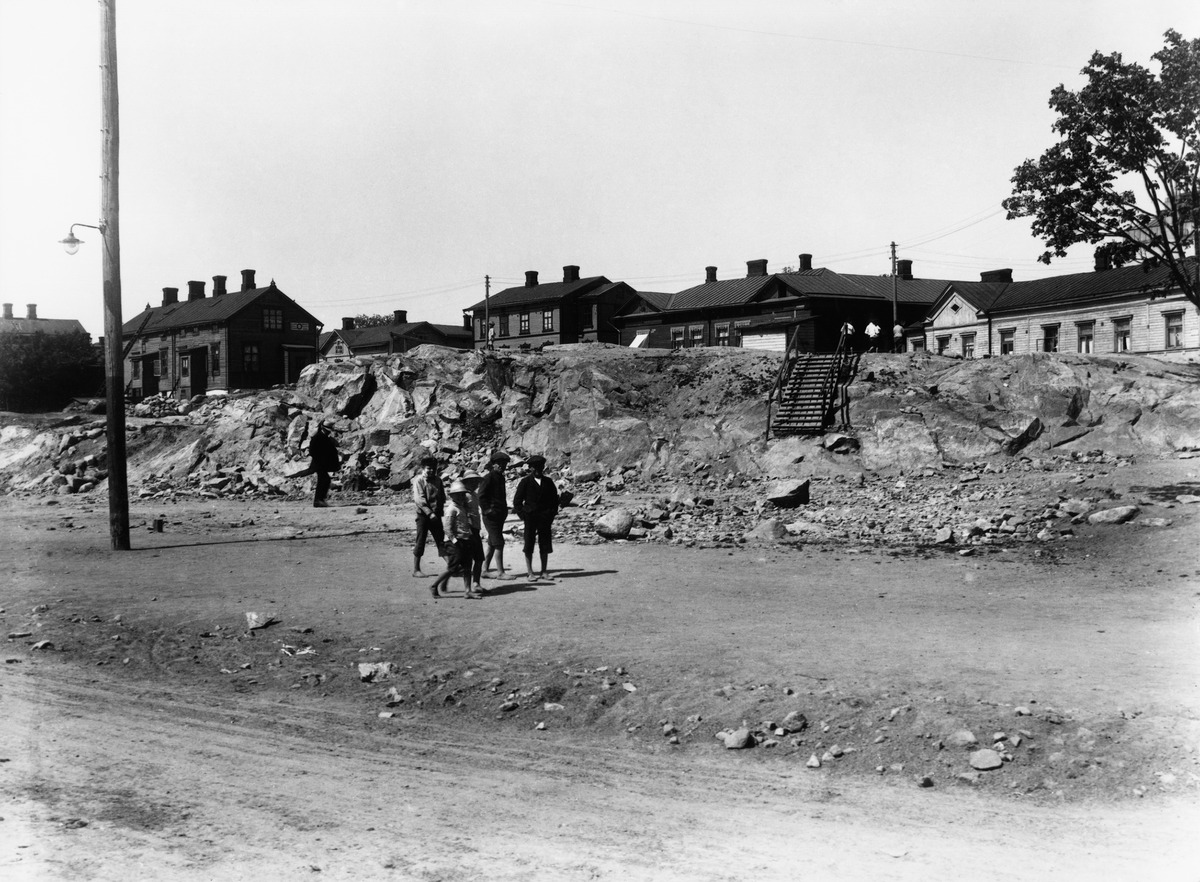
Helsinginkatu 1, takana Vaasankatu 9, 7 ja 5
sisällön kuvaus: Helsinginkatu 1, takana Vaasankatu 9, 7 ja 5. mustavalkoinen
Kuvaaja: Wasastjerna, Nils Jakob, valokuvaaja
Ajankohta: kuvausaika 1910 n mahd
Paikka: Suomi, Uusimaa, Helsinki, Alppiharju Helsinki, Helsinginkatu 1, Vaasankatu 9. Vaasankatu 7. Vaasankatu 5
Aiheet: kadut, puurakennukset, asuinrakennukset, lastenvaatteet, polvihousut, päähineet, lapset, pojat